Ajoux

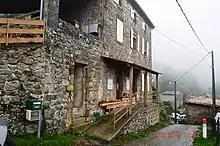
The Town Hall

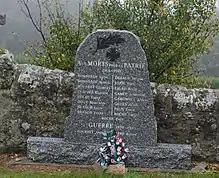
Ajoux War Memorial

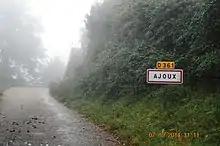
The entry to Ajoux

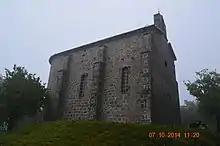
Ajoux Church

Source: INSEE